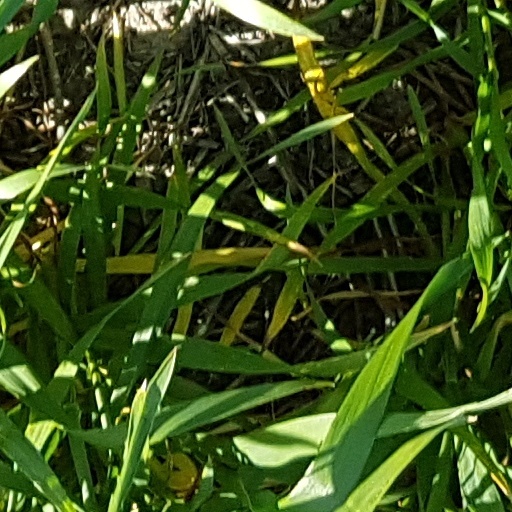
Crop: wheat